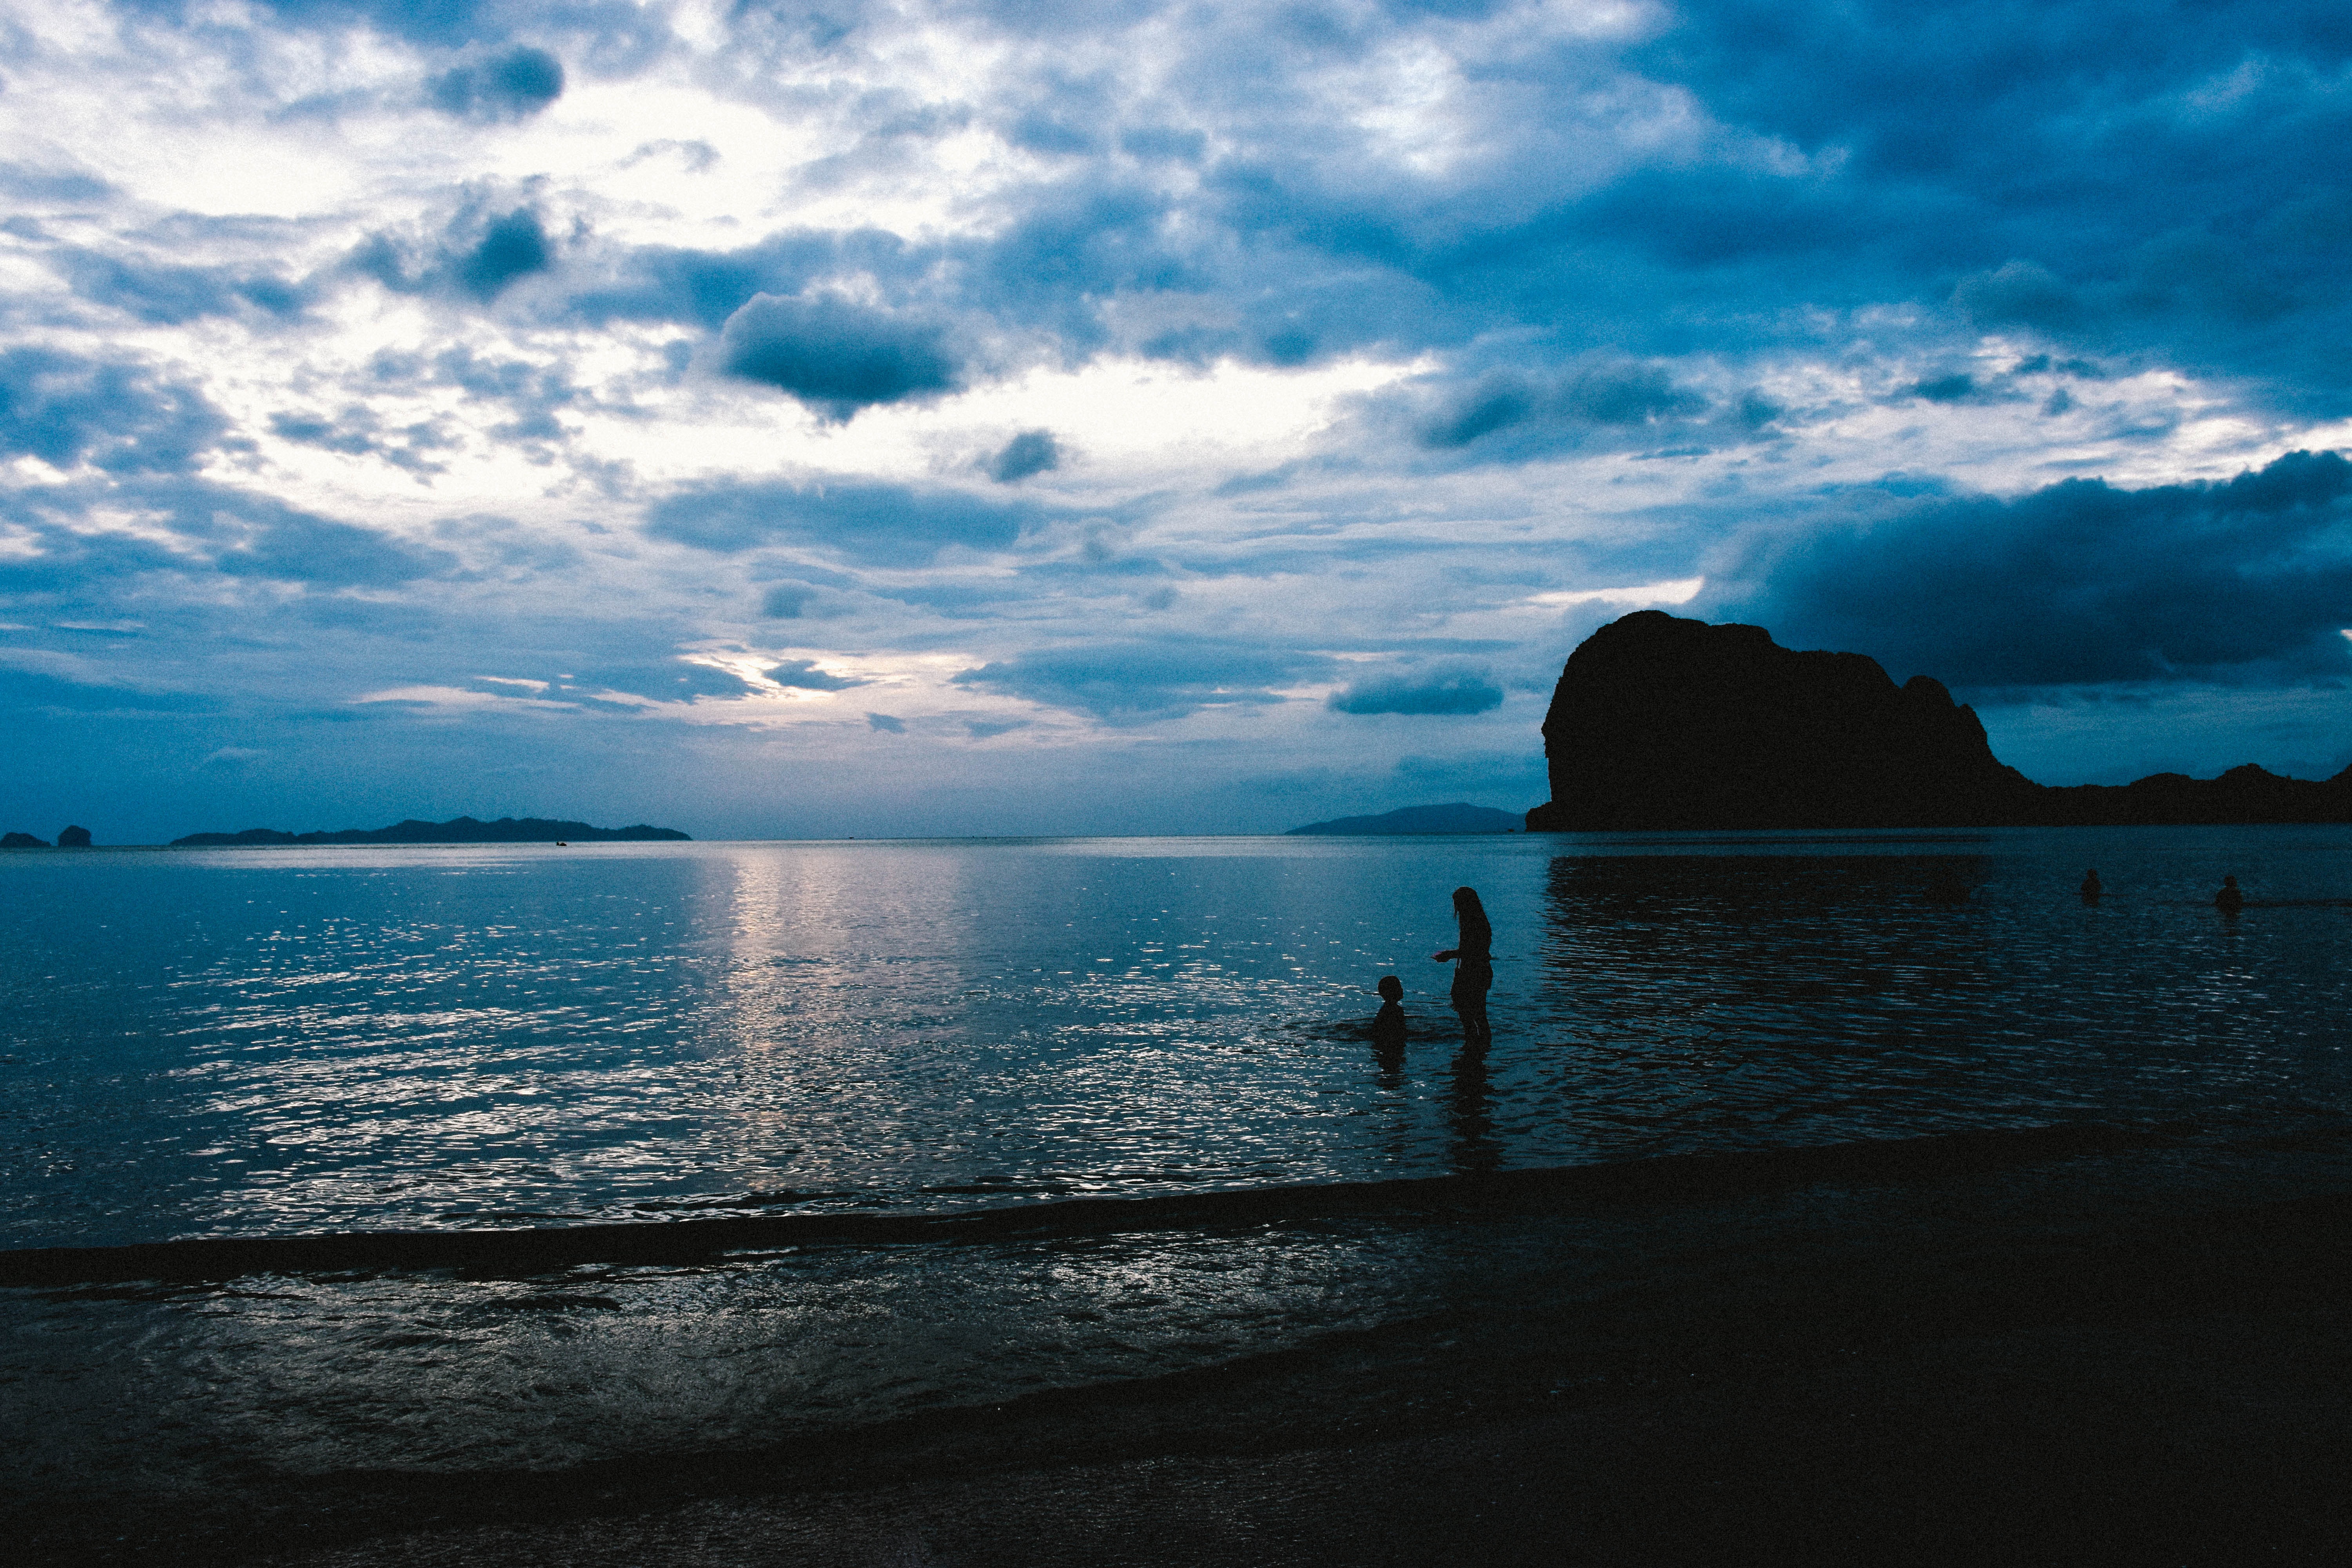
beach, sea, coast, rock, ocean, horizon, silhouette, cloud, sky, sunrise, sunset, sunlight, morning, shore, wave, dawn, dusk, evening, reflection, bay, thailand, body of water, kids, holidays, meteorological phenomenon, wind wave